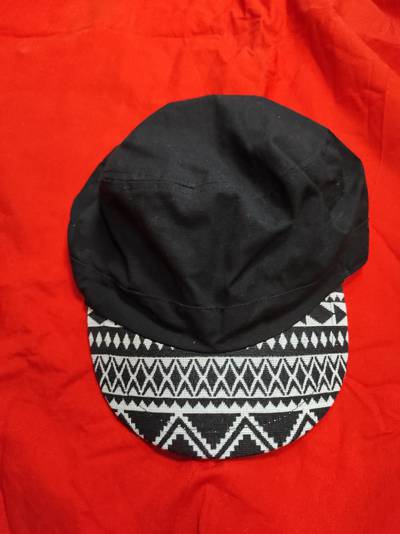
Waste category: clothes